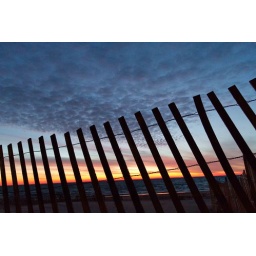
Fence put up along the entire beach in multiple rows to prevent the snow and sand from blowing.